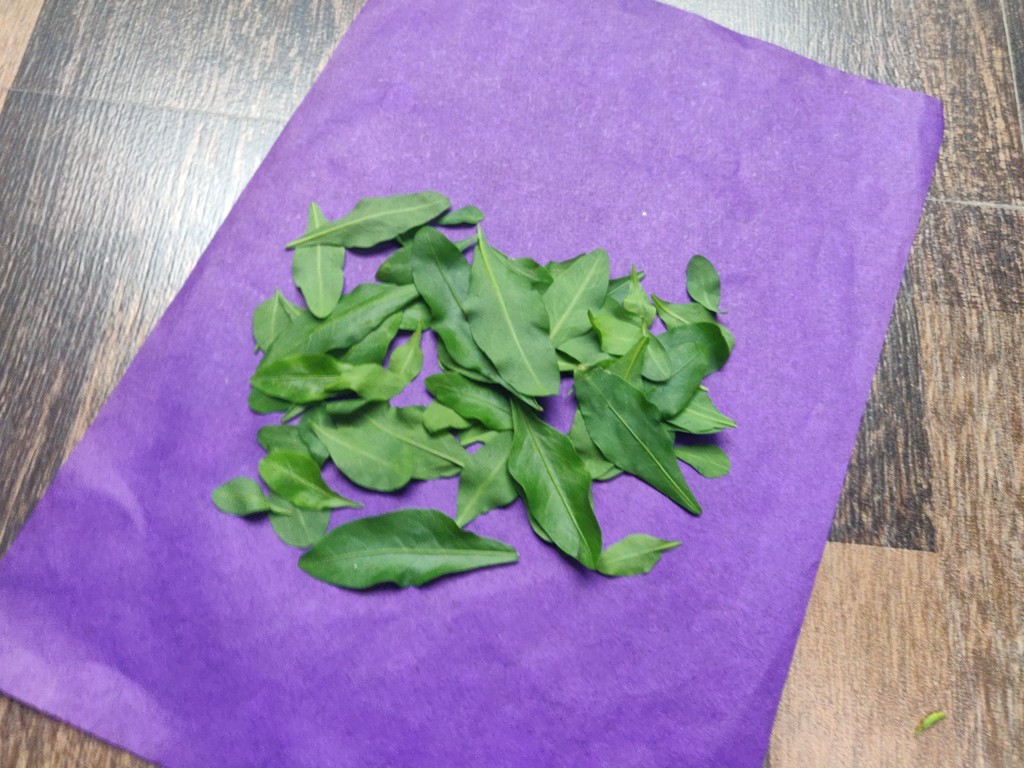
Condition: Healthy
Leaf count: multiple
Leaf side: unknown